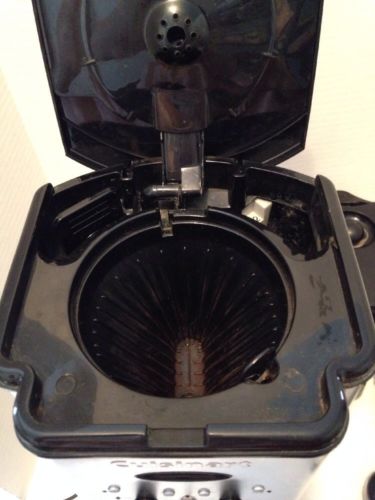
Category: coffee maker